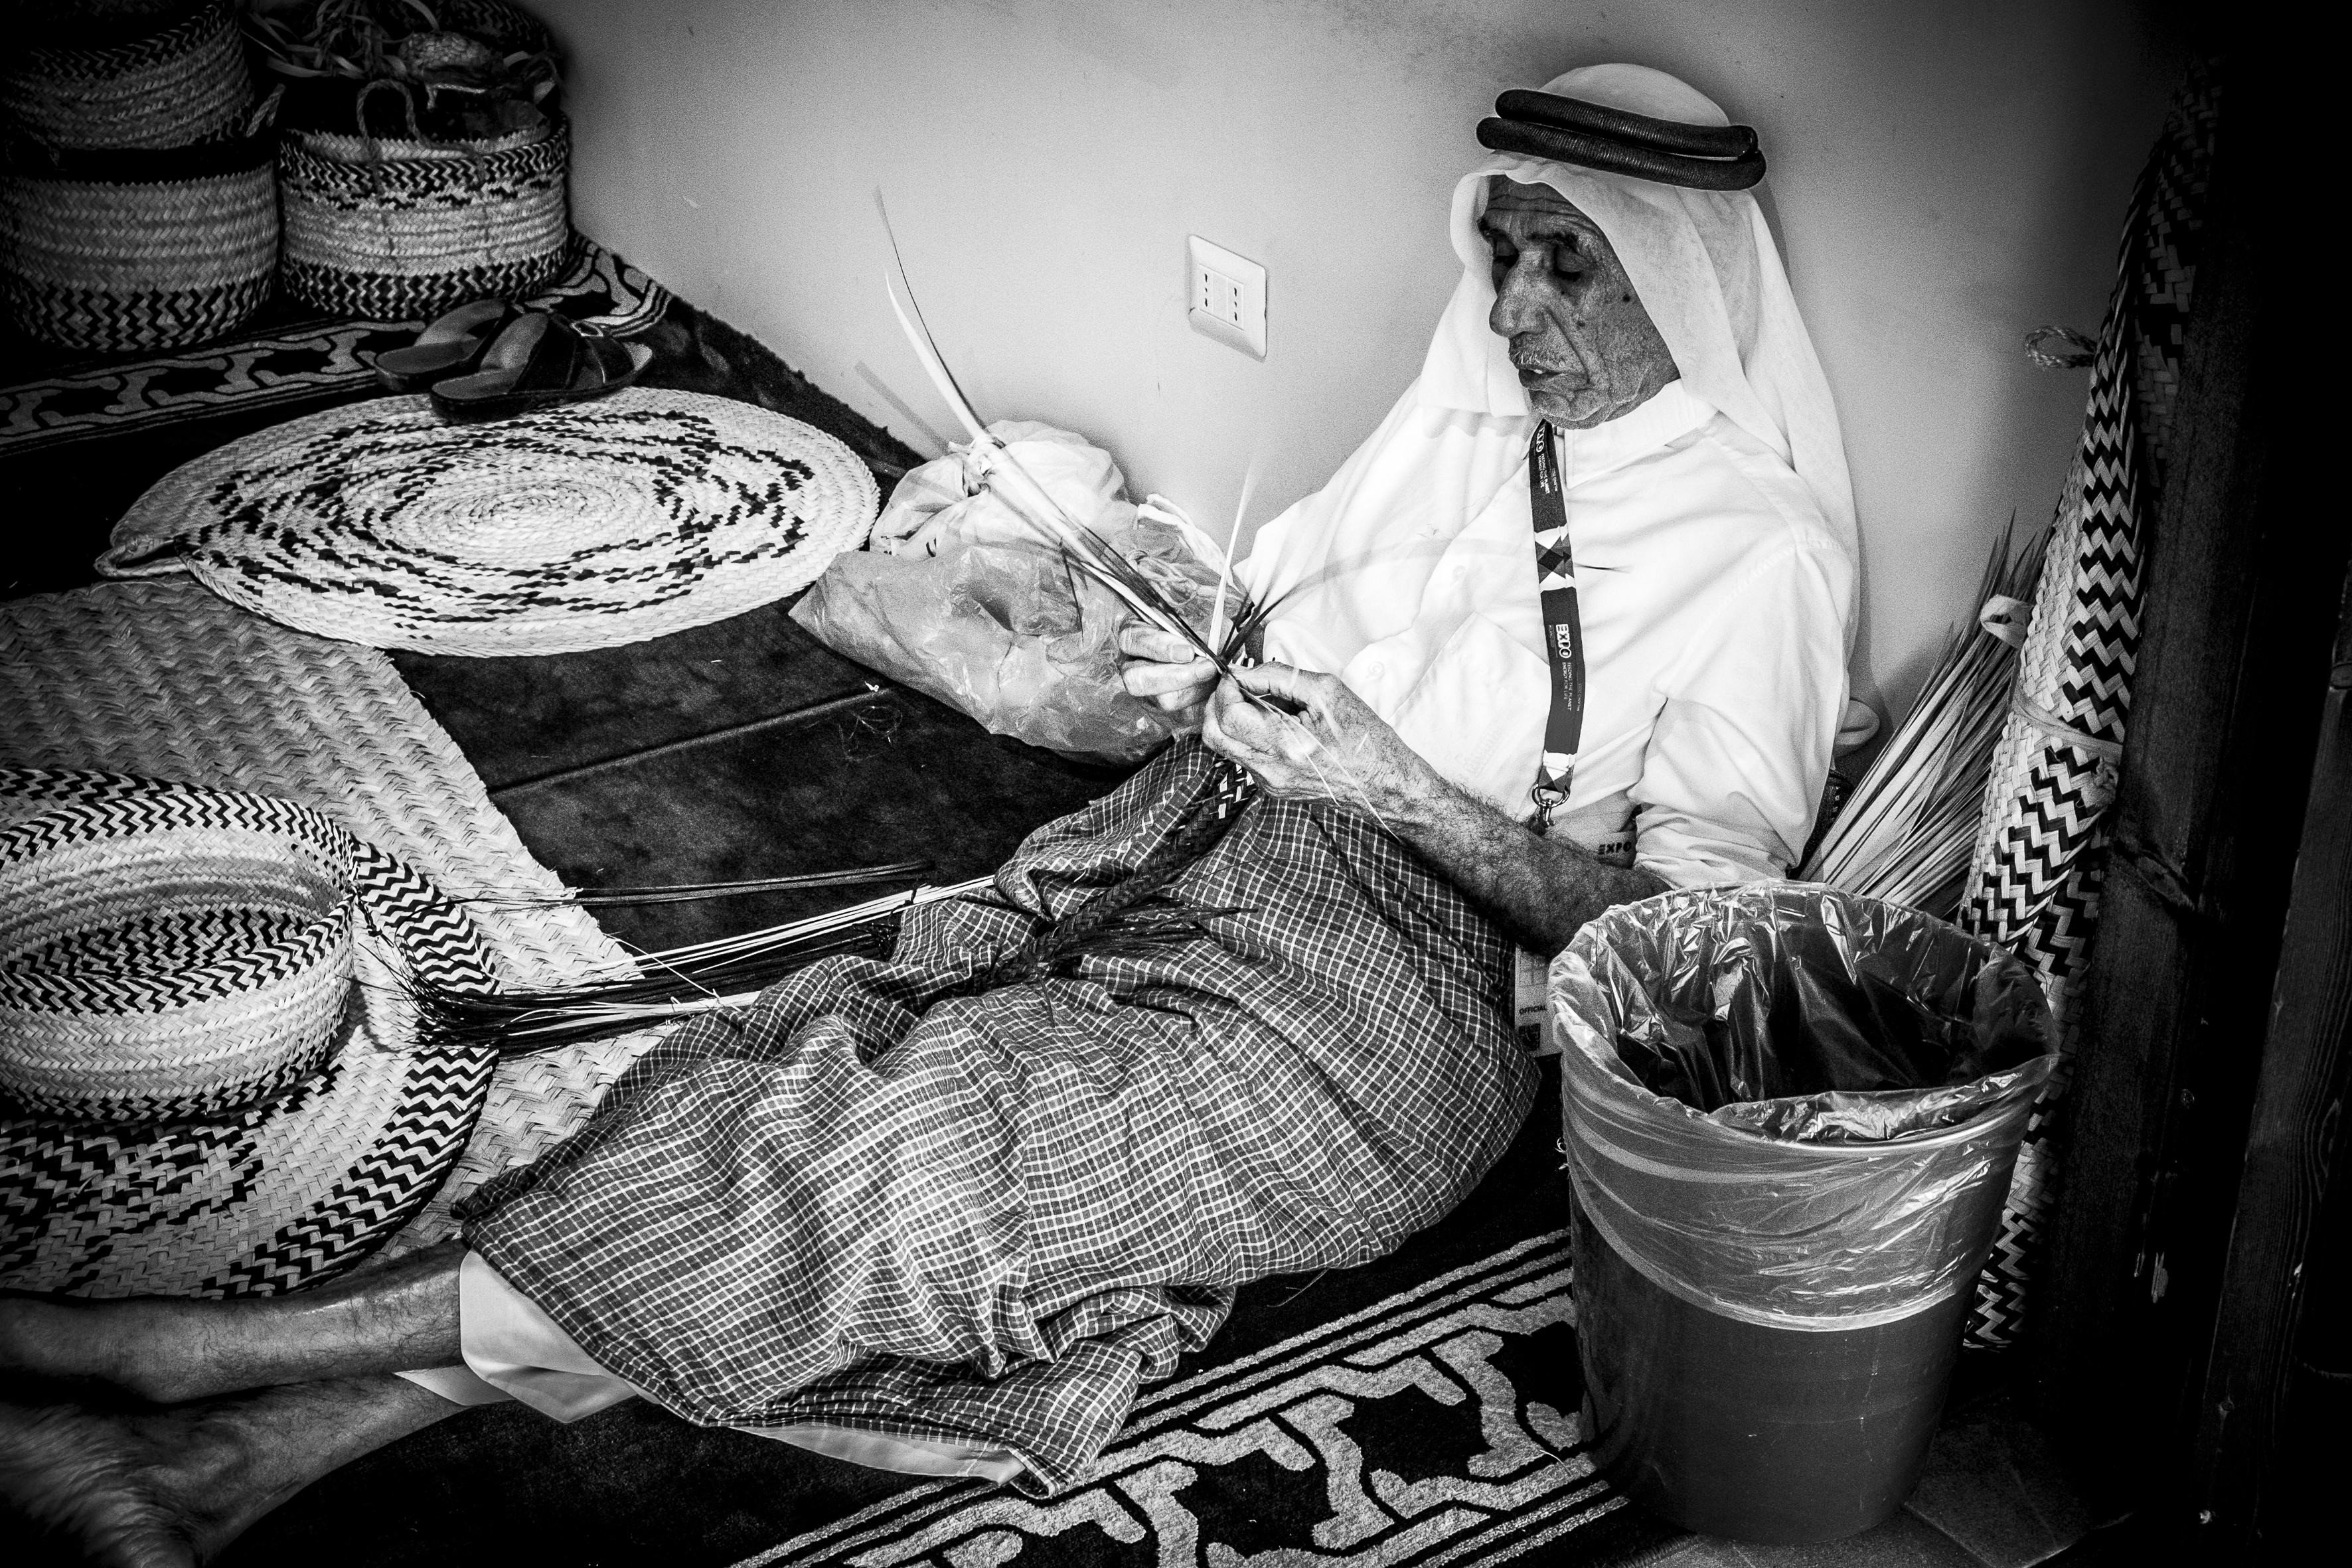
hand, person, black and white, white, street, photography, urban, travel, fujifilm, italy, black, monochrome, bw, 2015, blackandwhite, blackwhite, ngc, photograph, it, fuji, milan, fujixt1, fujix, noireblanc, milano, lombardia, italymilano, italymilanoexpo, monochrome photography